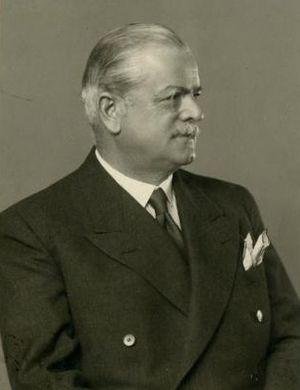
Le Ministre des Affaires étrangères de Hongrie est un membre du gouvernement hongrois et dirige le ministère des Affaires étrangères. L'actuel ministre des Affaires étrangères est Péter Szijjártó.